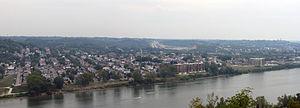
Bellevue est une ville du comté de Campbell située dans le Kentucky, aux États-Unis.